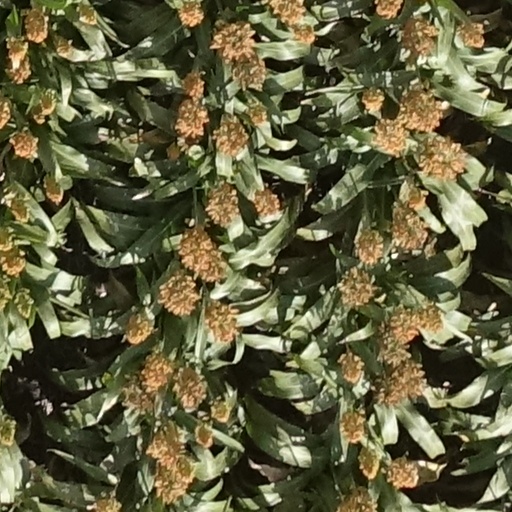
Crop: sorghum